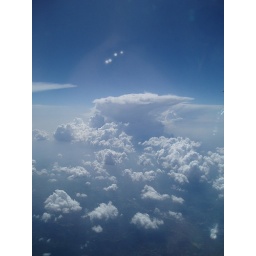
view from an aeroplane window over northern Spain